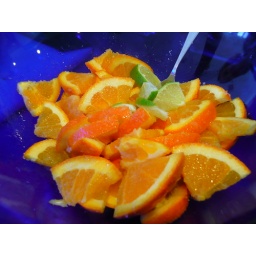
fruits in blue